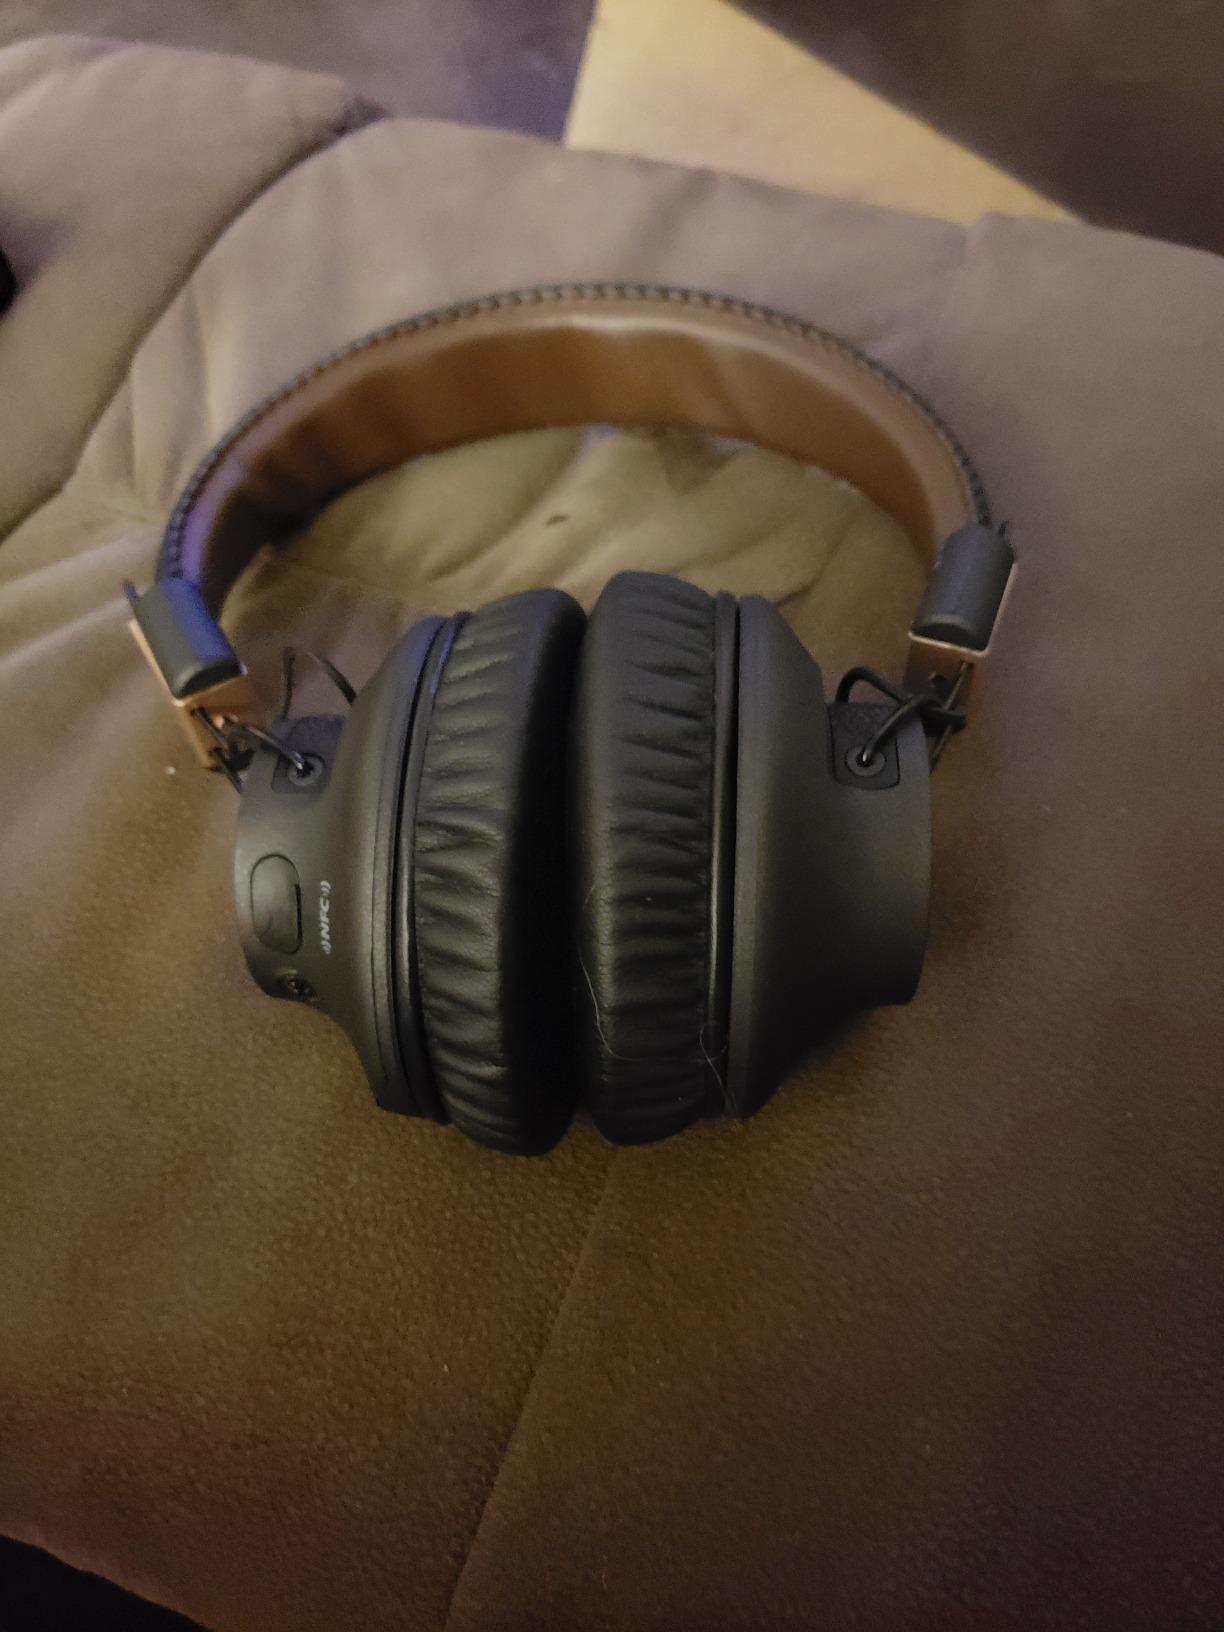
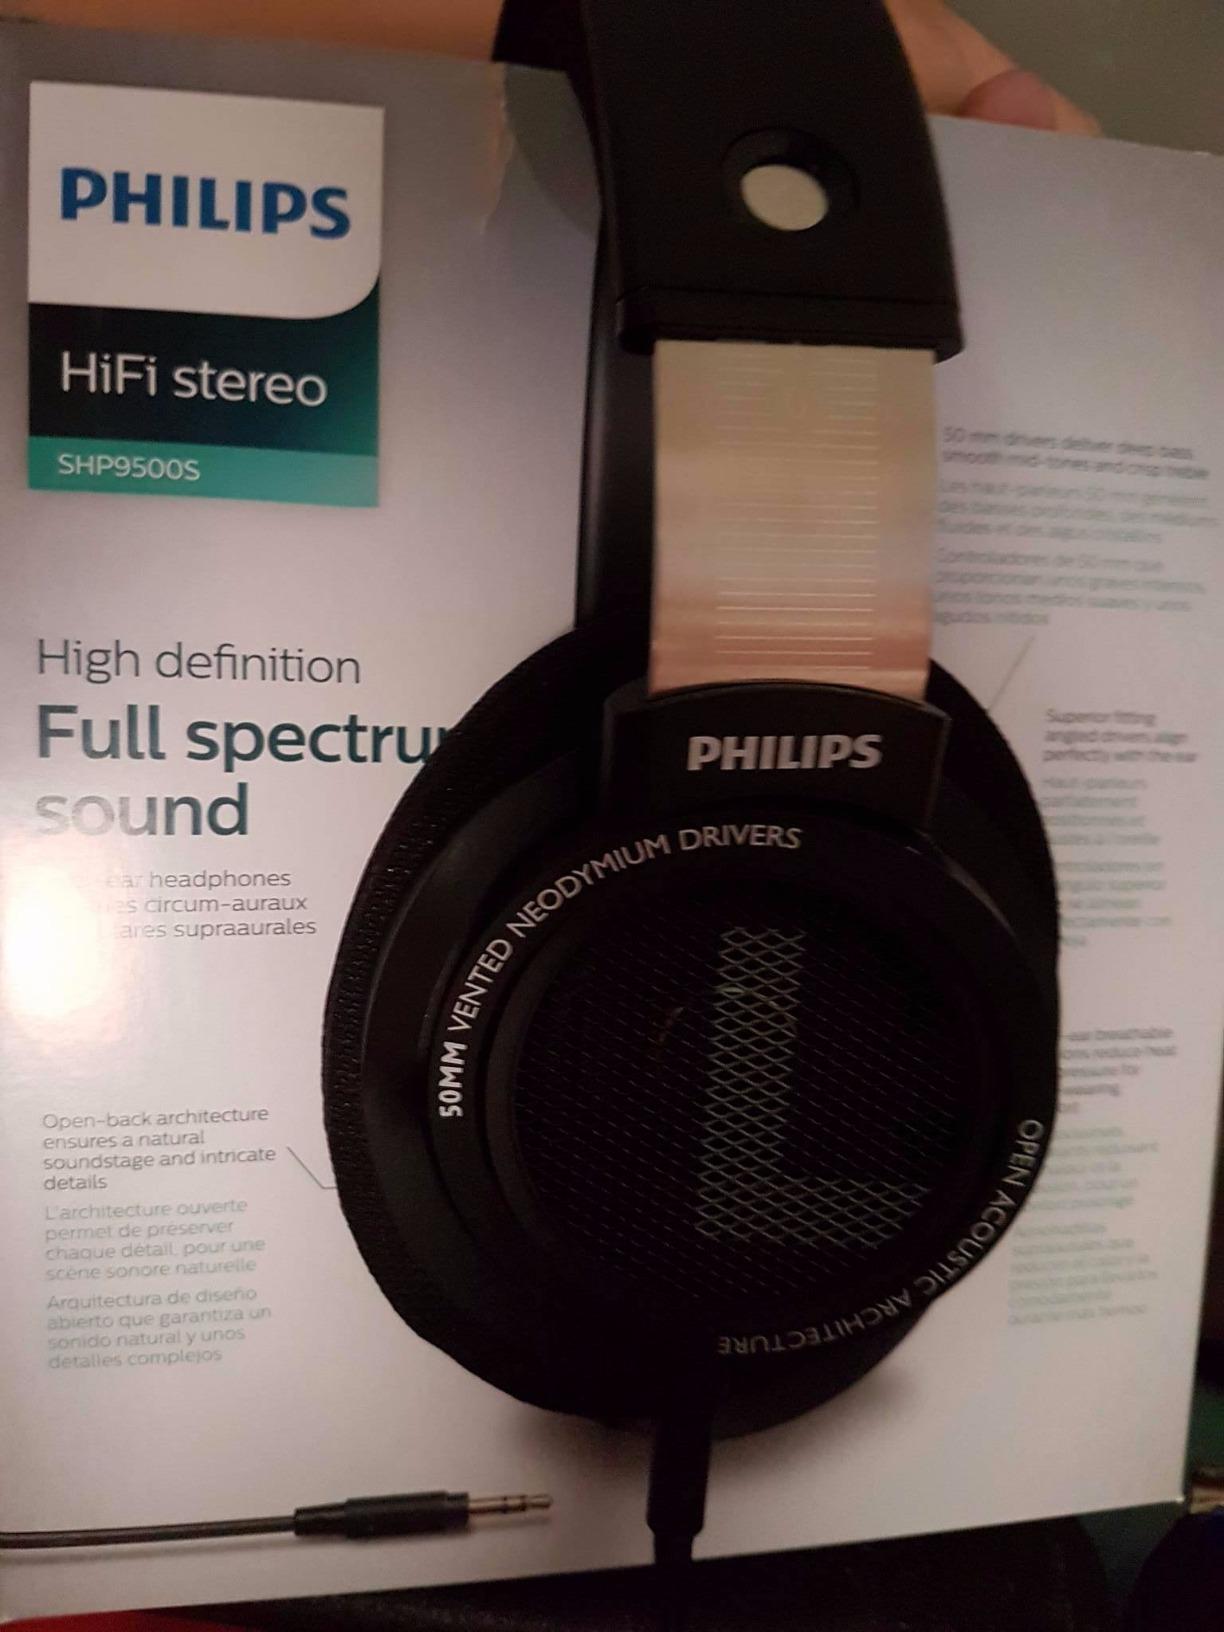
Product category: headphones
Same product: no